Jean-Baptiste de La Salle

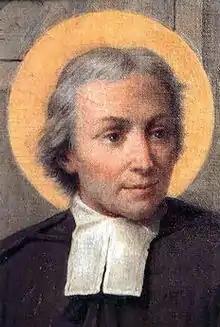
Portrait of Saint John Baptist de La Salle

St John-Baptiste de La Salle (30 April 1651 – 7 April 1719) was a French priest, educational reformer, and founder of the Institute of the Brothers of the Christian Schools. He is a saint of the Catholic Church and the patron saint for teachers of youth. He is referred to both as La Salle and as De La Salle.